Flyers–Islanders rivalry

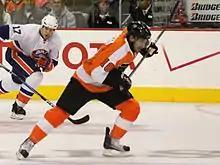
Islanders left winger Matt Martin (left) and Flyers center Mike Richards (right) in a 2010 game

The rivalry began decline in 1992 with the reorganization of the NHL and the elimination of the Patrick Division in which the teams had competed. In 2001, Peter Botte of the New York "Daily News" wrote: "There once was something called the Patrick Division in the NHL, and the fierce Islanders-Flyers rivalry was among the best parts of it."